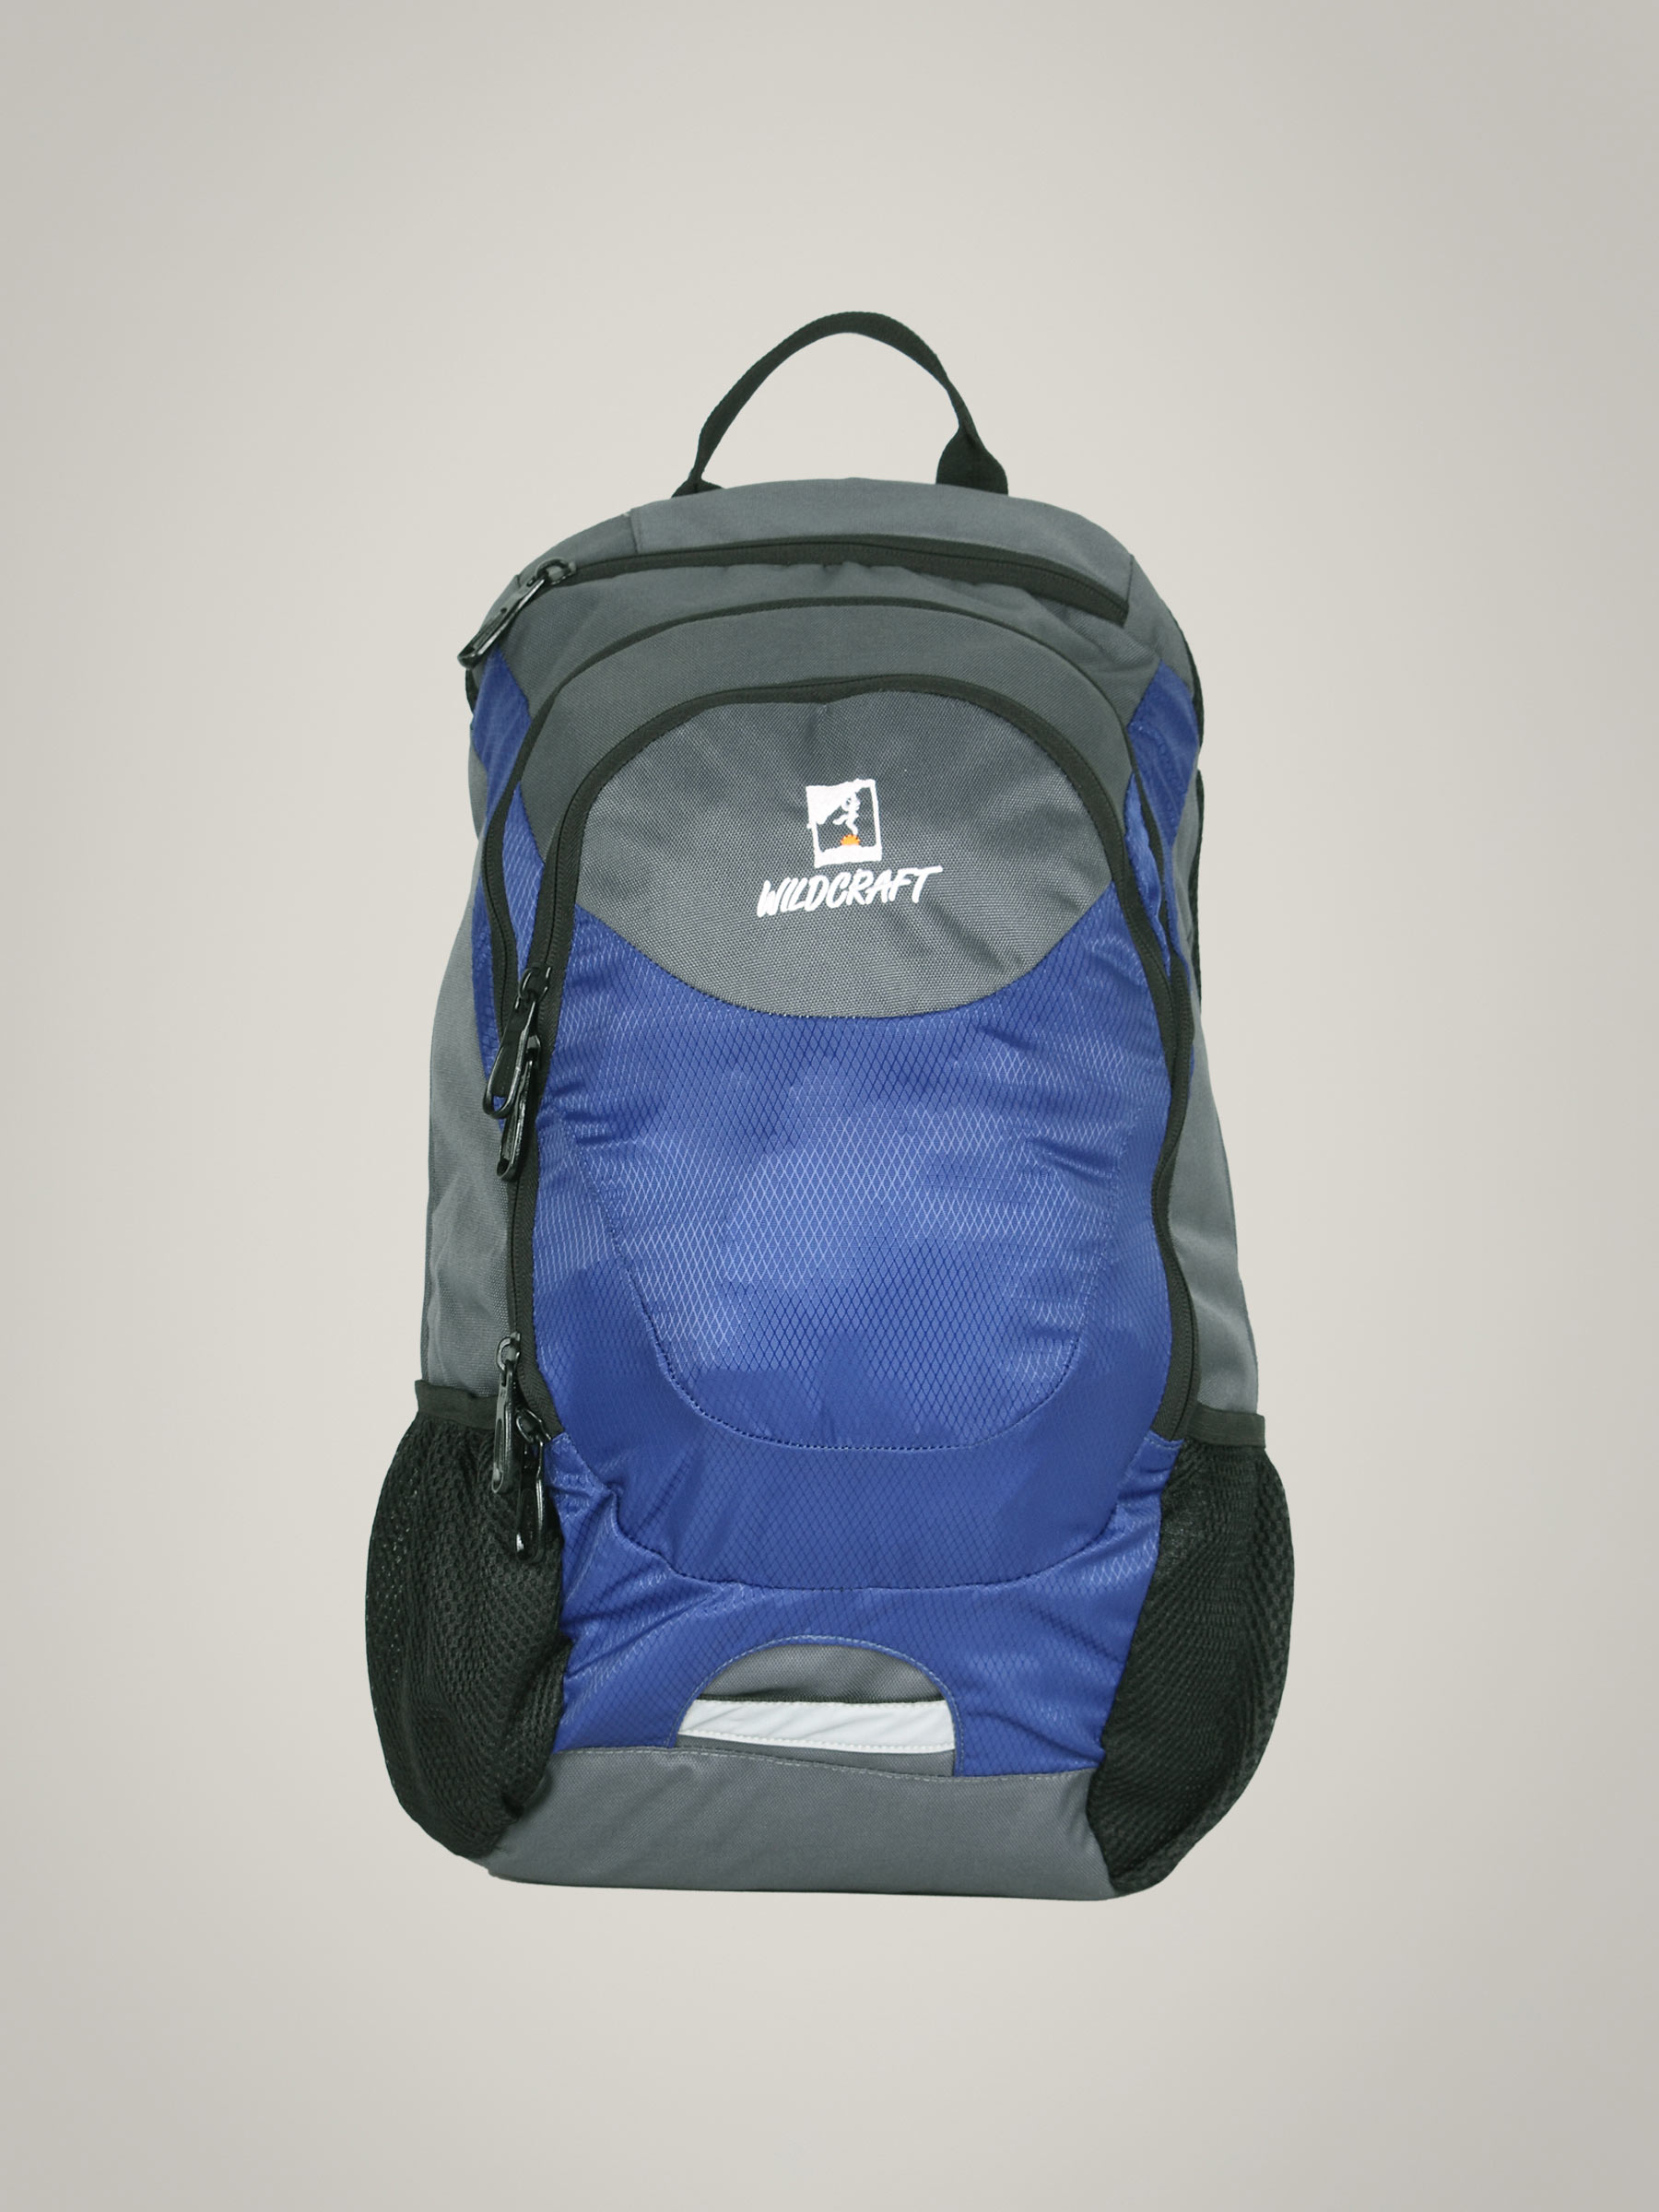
Wildcraft Unisex Blue & Grey Backpack
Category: Accessories / Bags / Backpacks
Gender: Unisex
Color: Blue
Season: Winter 2015
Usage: Casual